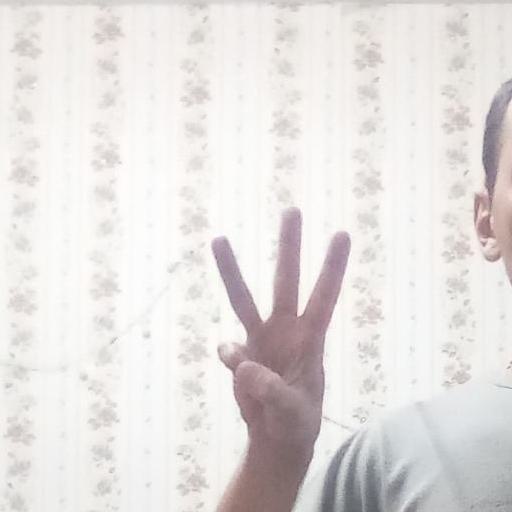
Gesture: three